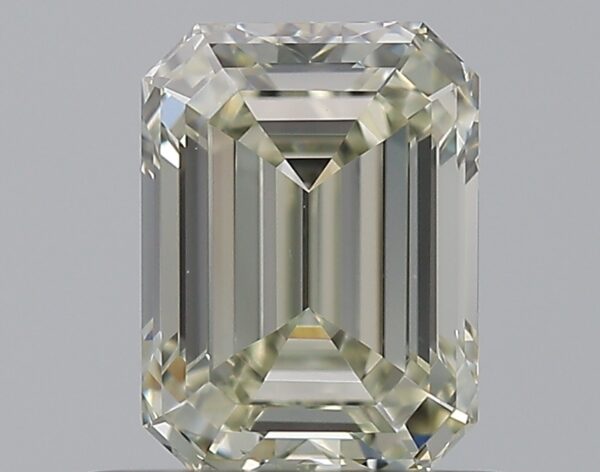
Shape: emerald
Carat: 0.8
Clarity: VS2
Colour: L
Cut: EX
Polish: EX
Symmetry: VG
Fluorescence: N
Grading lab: GIA
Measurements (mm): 6.18 x 4.57 x 2.95